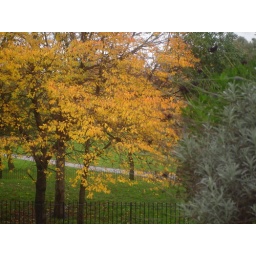
The final in the serious of kitchen window and my window box.